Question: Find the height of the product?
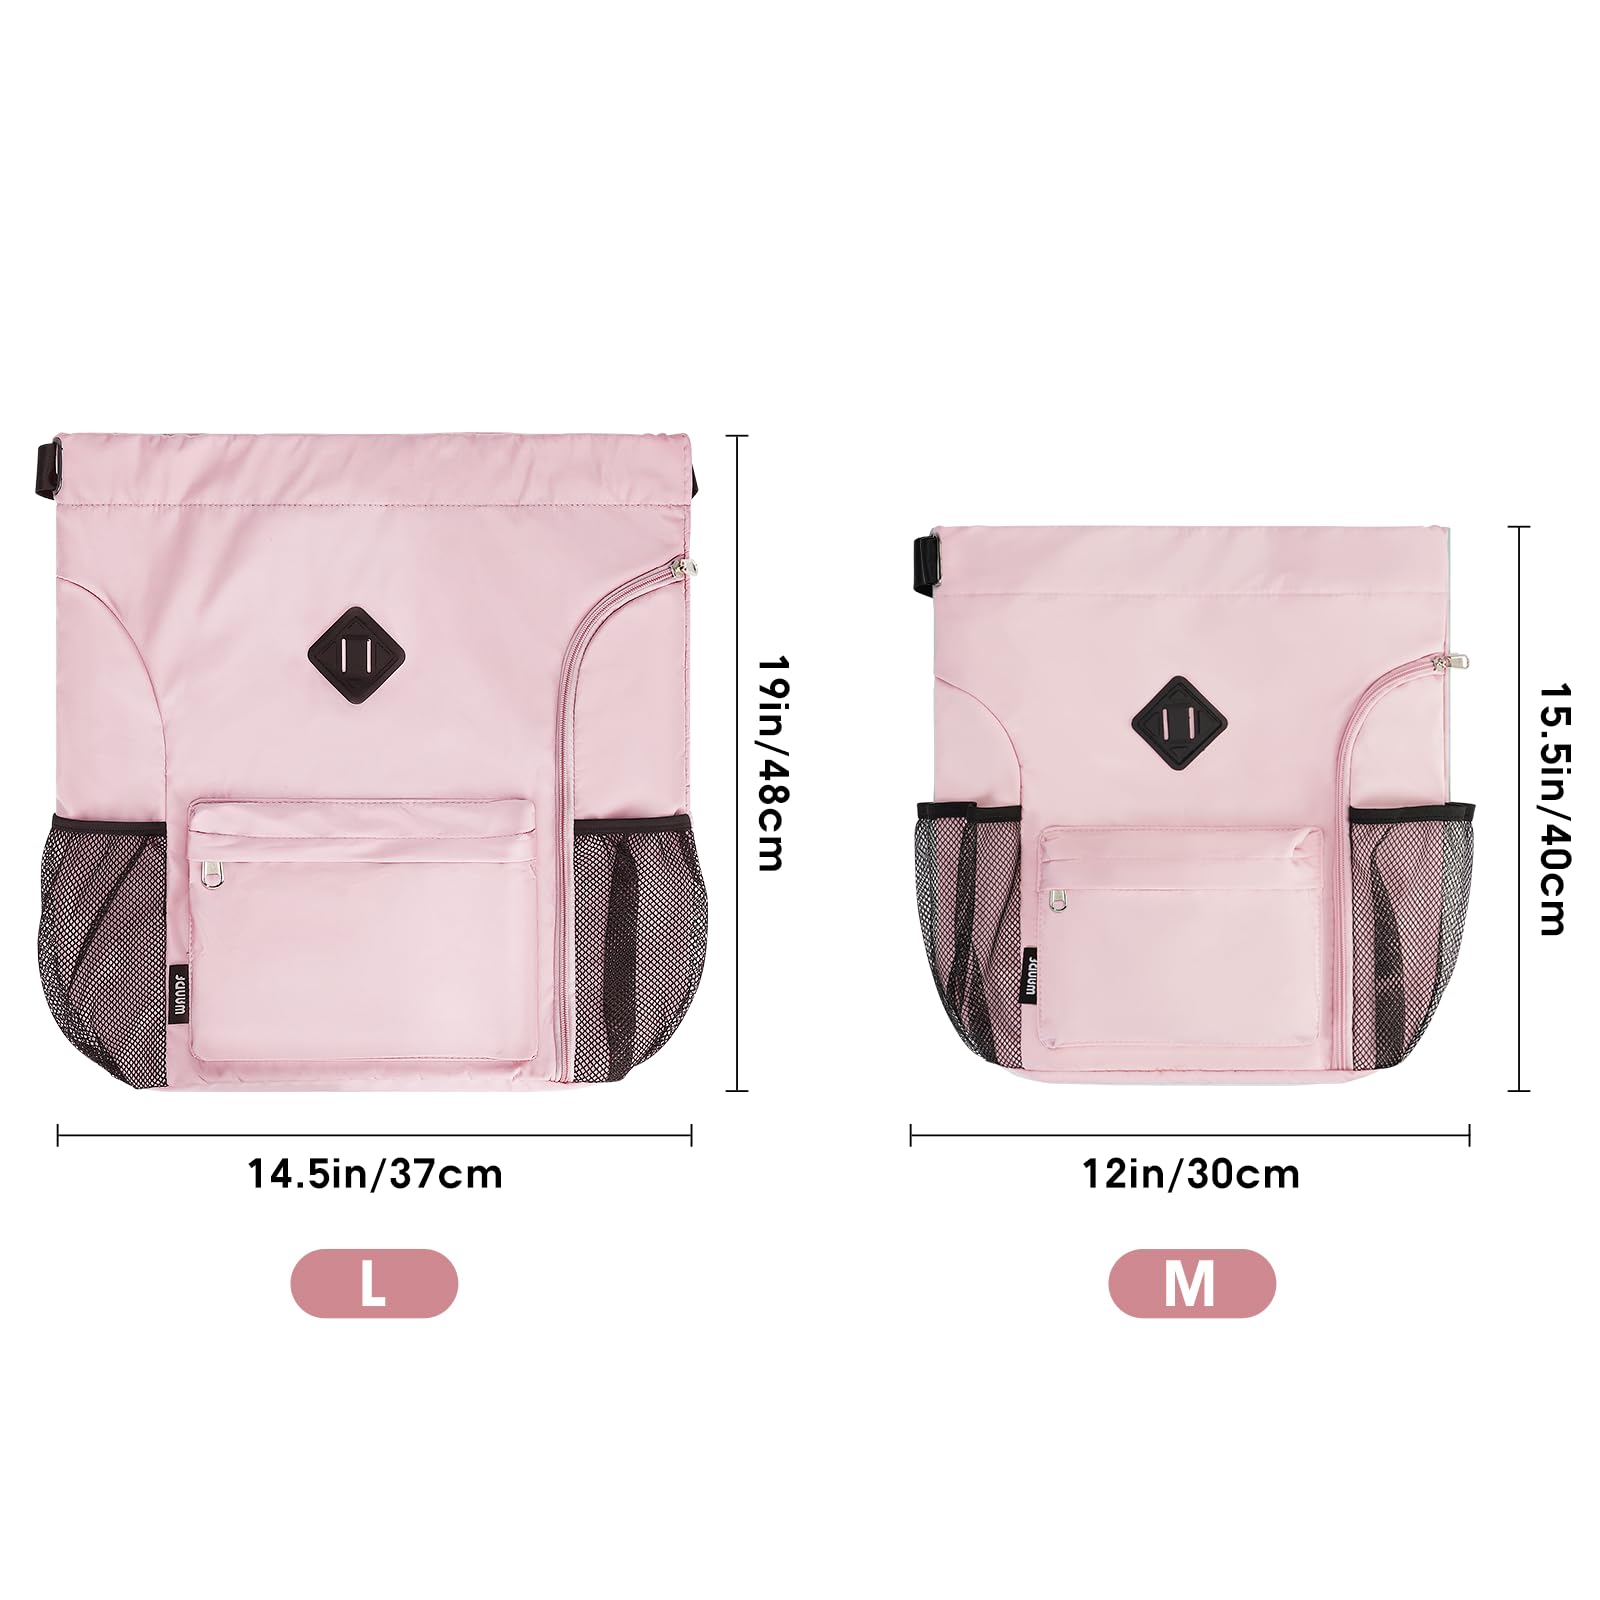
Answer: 48.0 centimetre